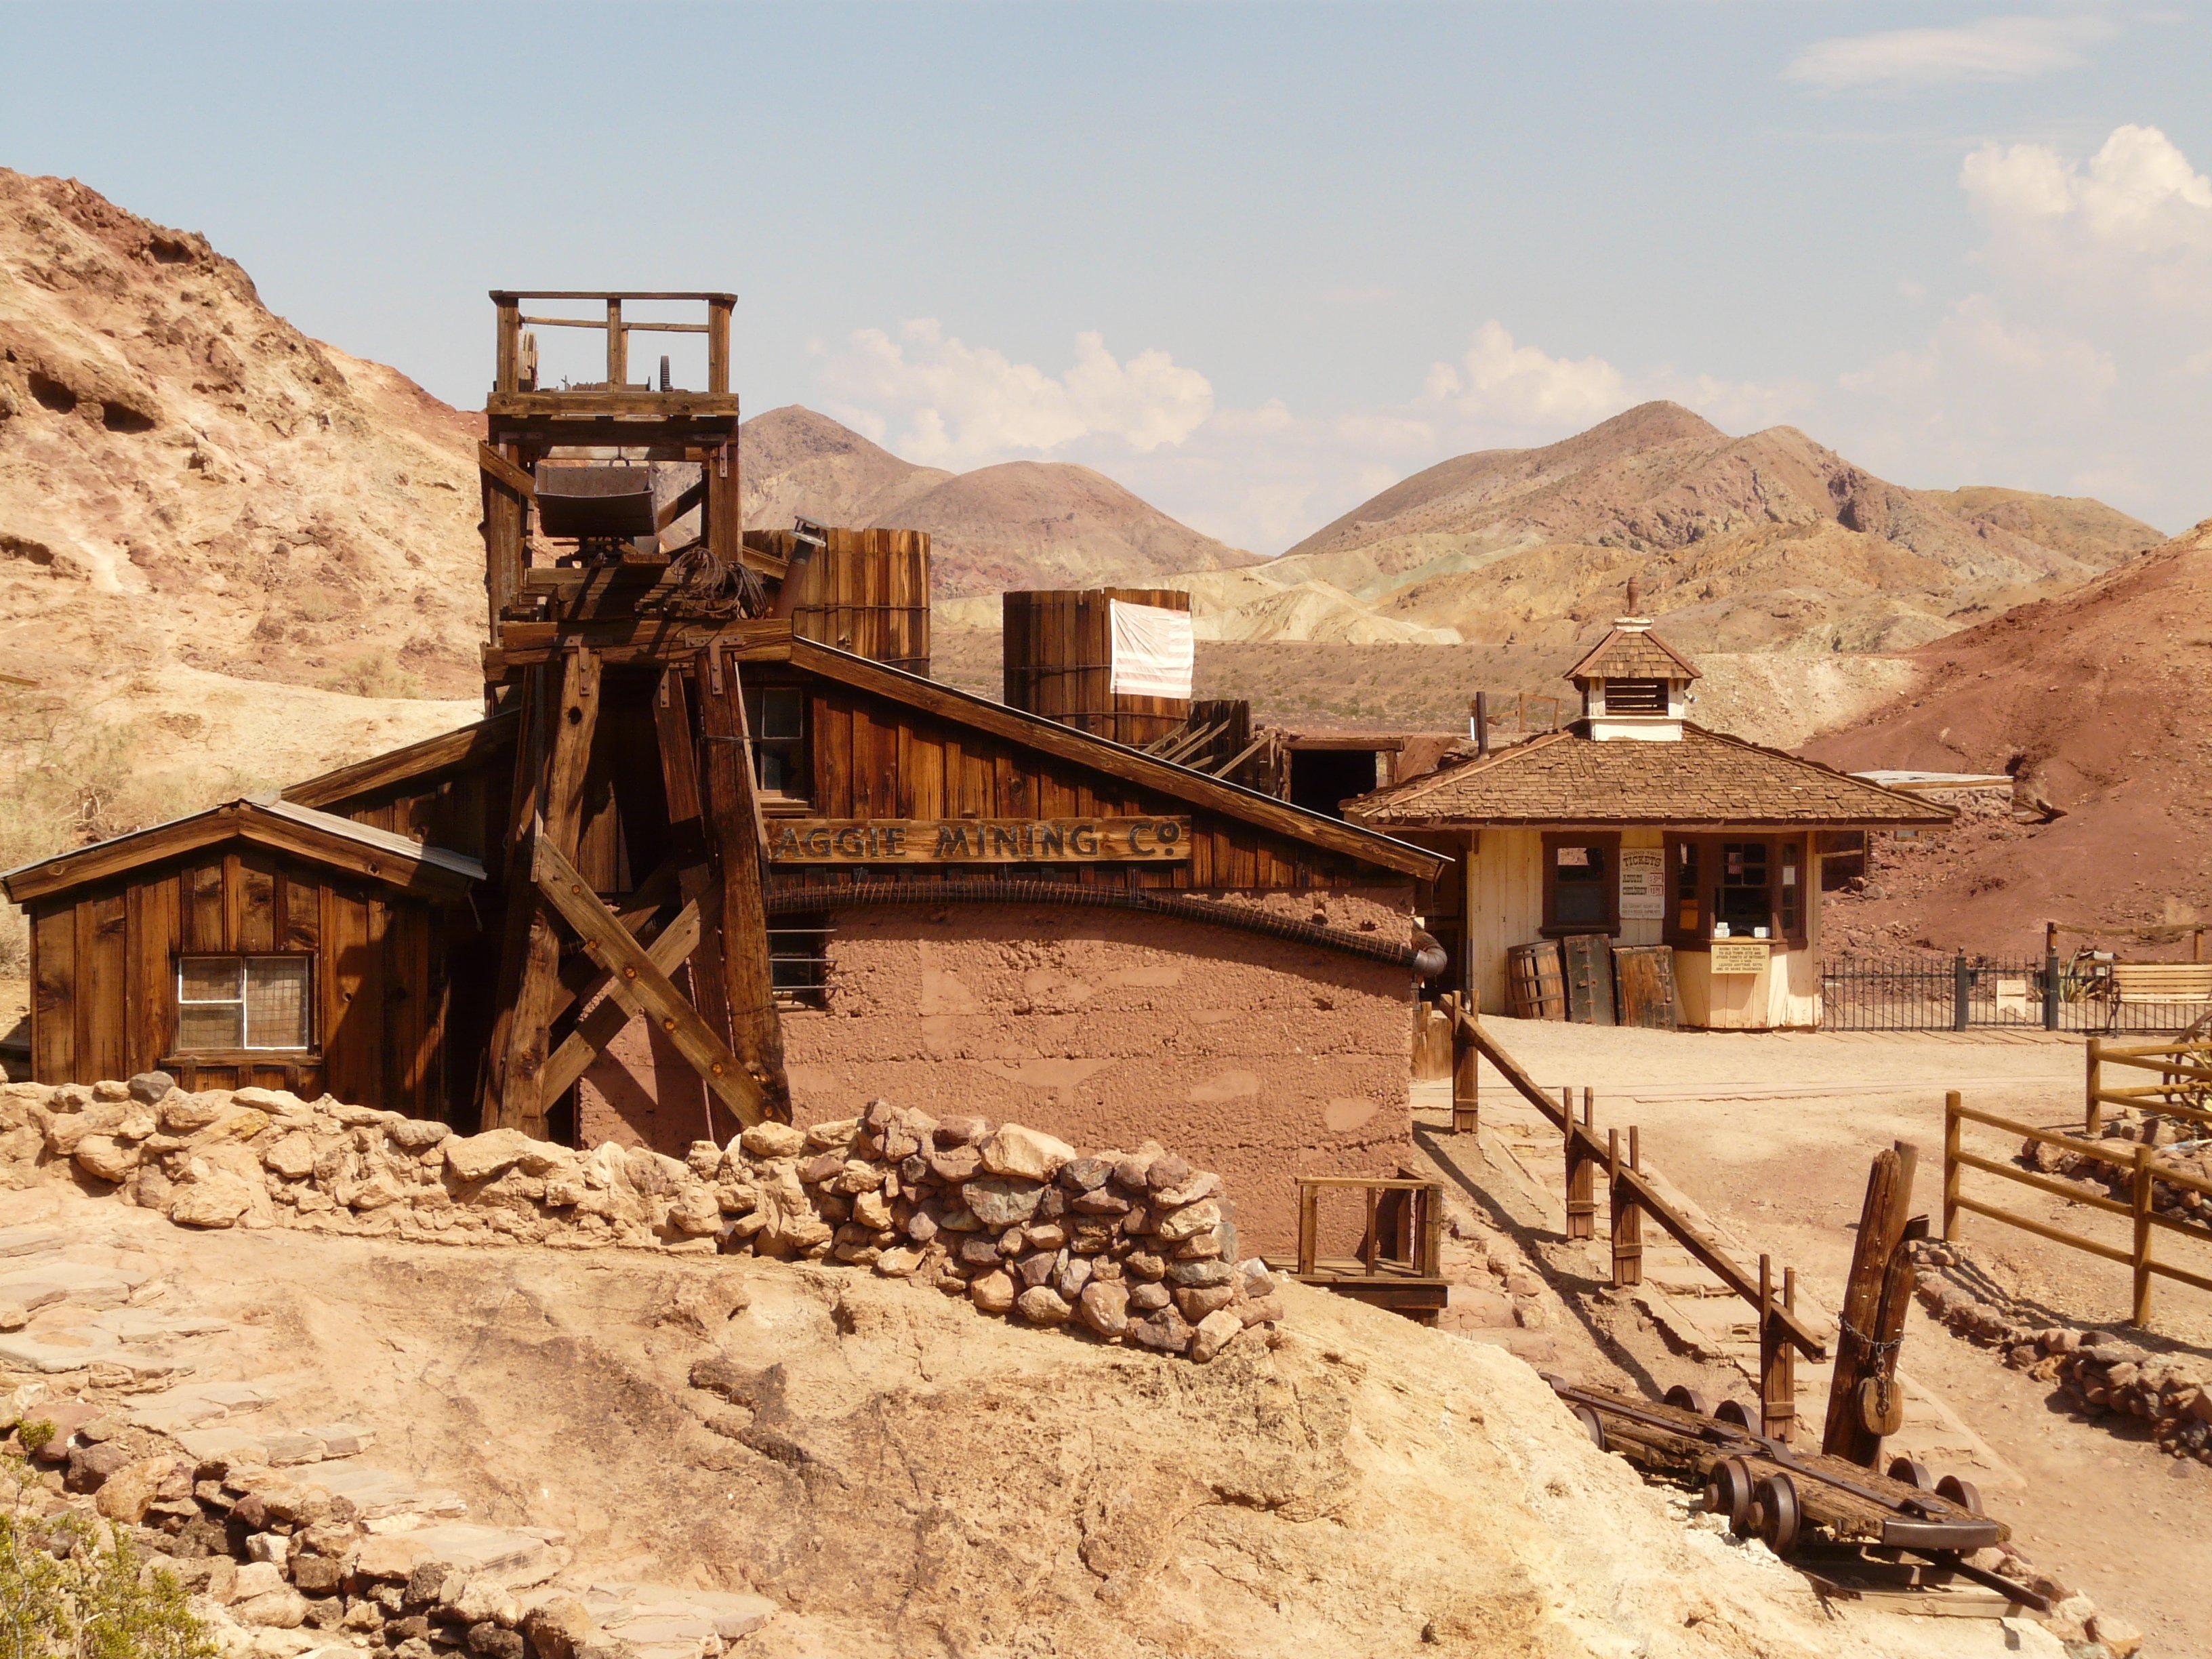
landscape, sand, mountain, desert, town, home, valley, vacation, travel, village, usa, california, mojave desert, ruins, calico, ghost town, history, mine, wadi, rural area, ancient history, silver mining, calico ghost town